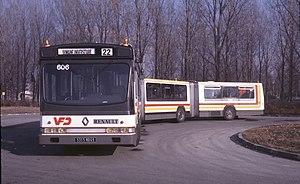
Un Renault Mégabus (RVI, en prêt pour des essais auprès des VFD) stationné au dépôt (Saint-Martin-d’Hères, France) le 7 février 1989.
Le Mégabus est un autobus bi-articulé construit dans le cadre d’une collaboration entre deux constructeurs français : Renault Véhicules industriels et Heuliez Bus. Le moteur est produit par le premier, de même que le châssis qui est inspiré de celui du PR 100, un autobus commercialisé par RVI, tandis que la carrosserie est produite par Heuliez Bus sur la base de celle utilisée pour le GX 107.